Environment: lab
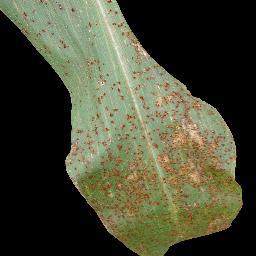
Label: common_rust